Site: saxony
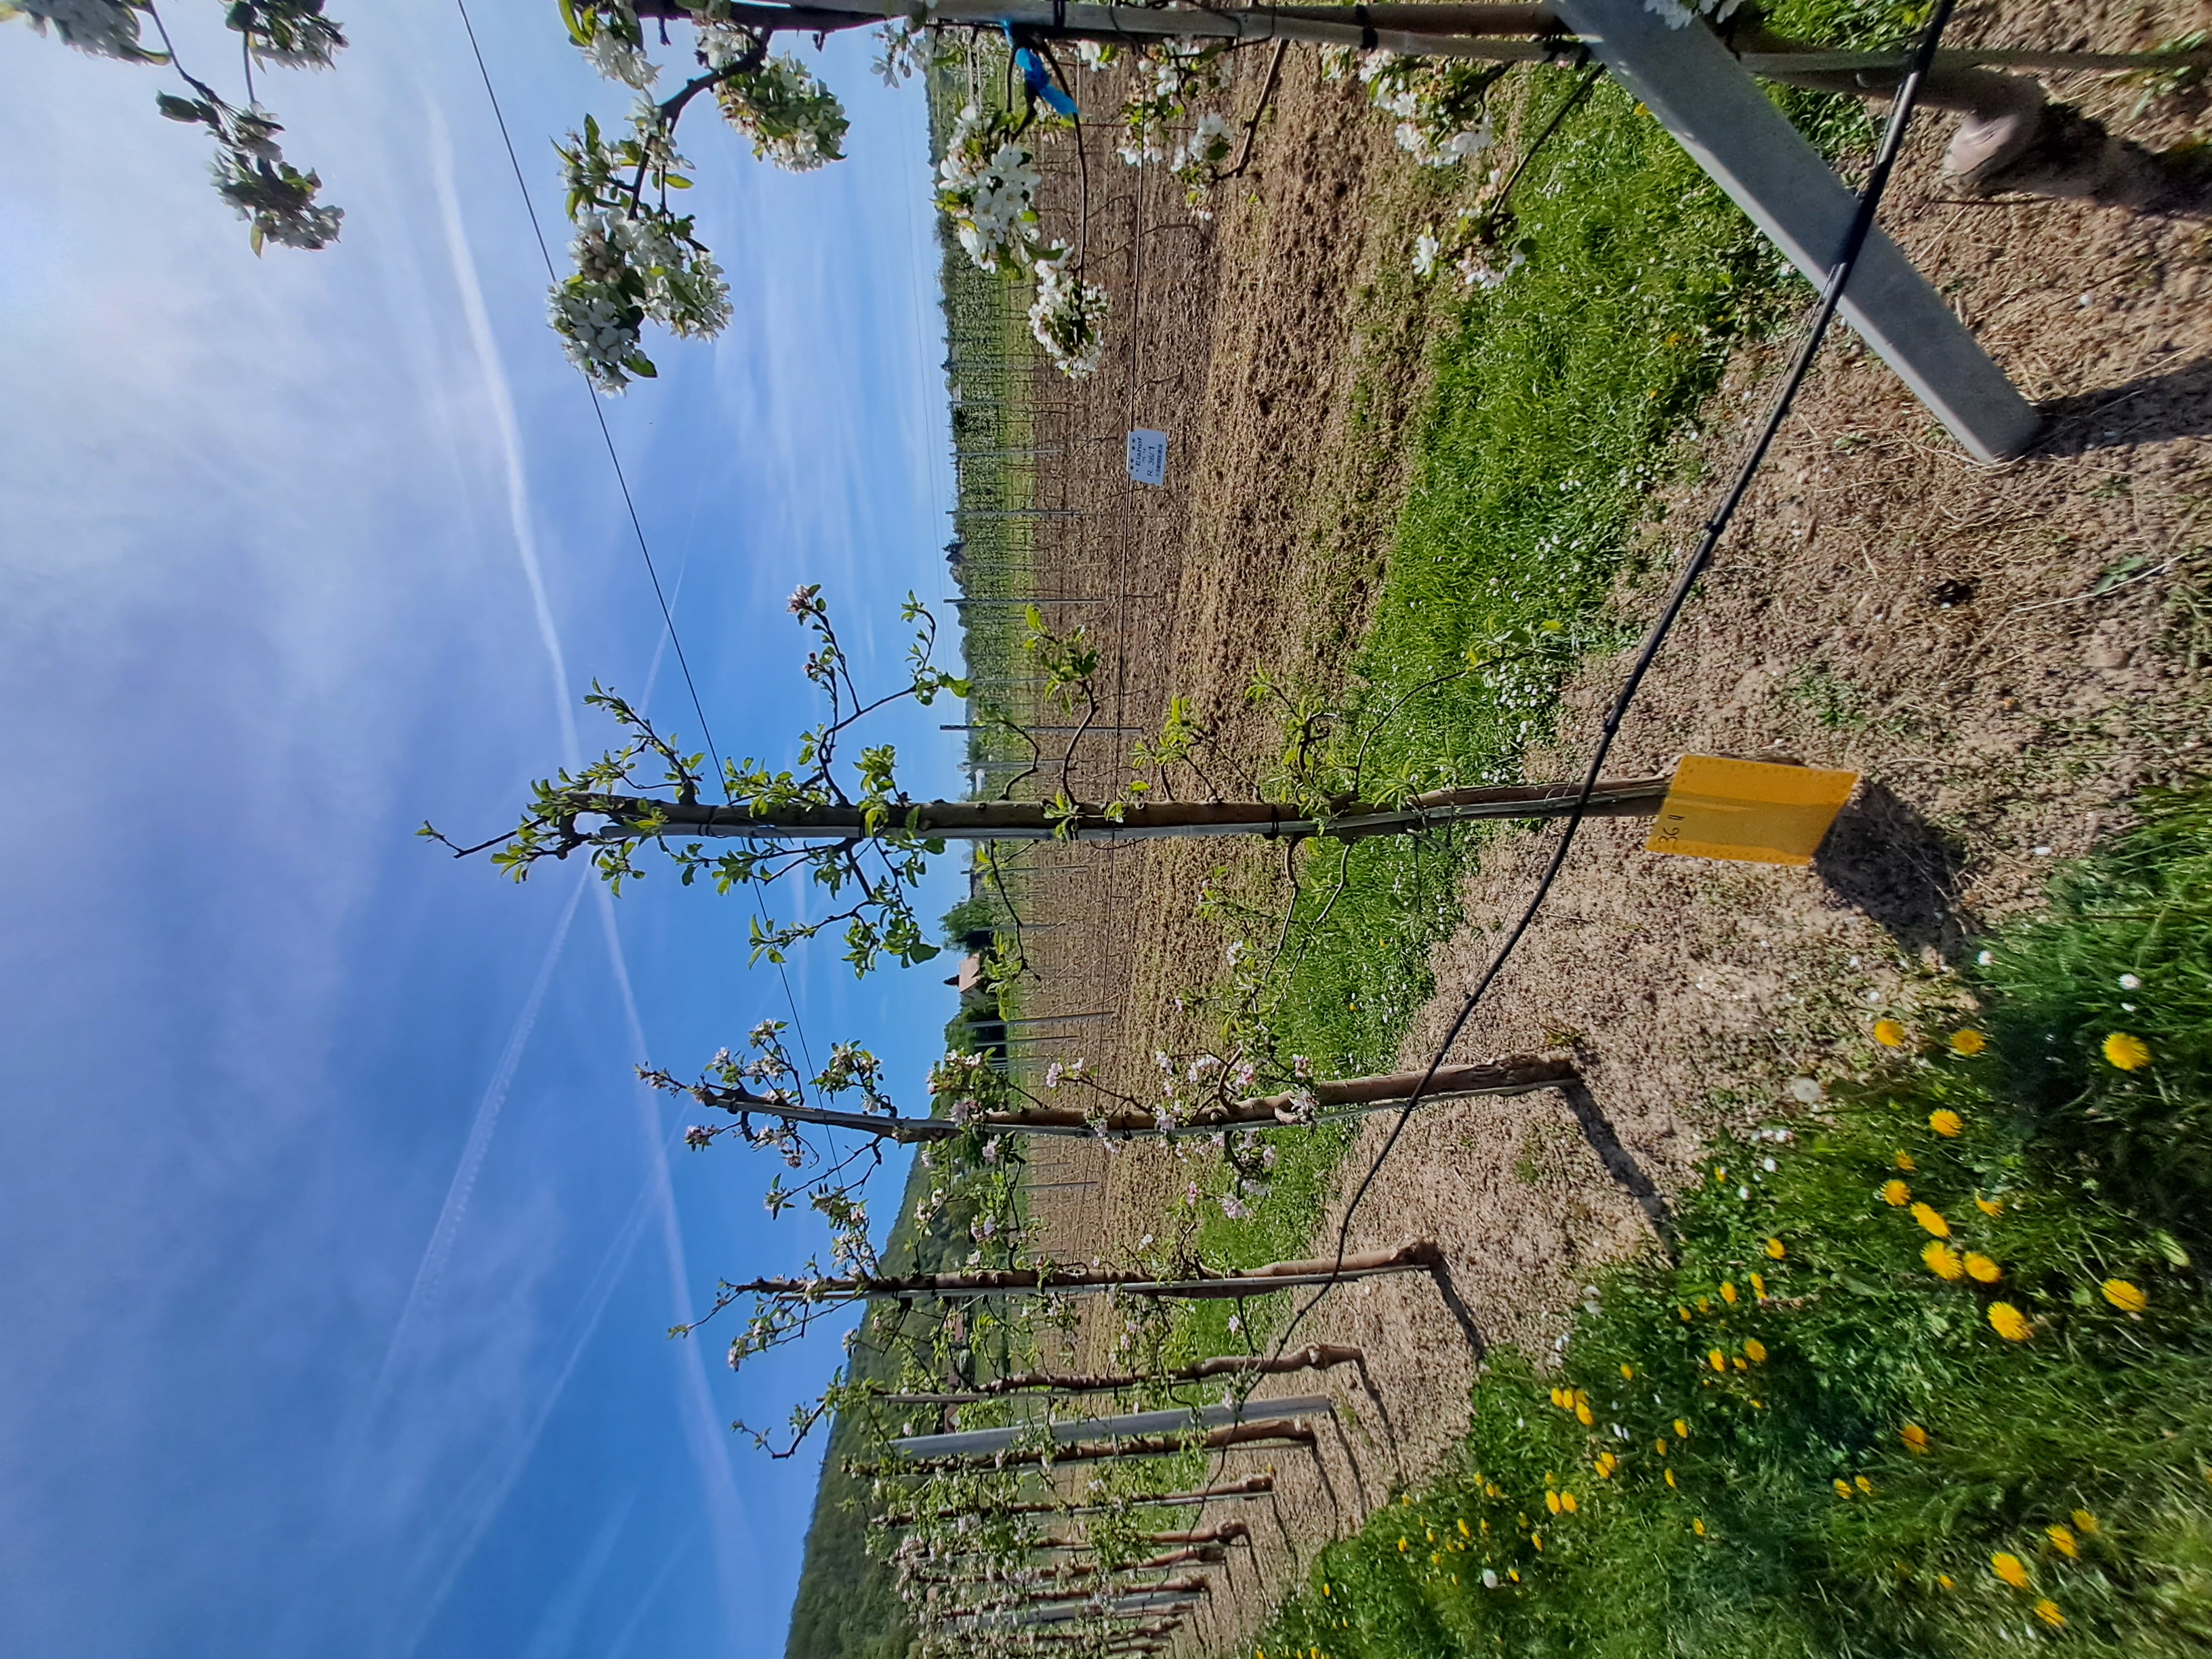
Growth stage (BBCH 65): Flowering